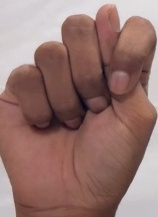
ASL sign: T